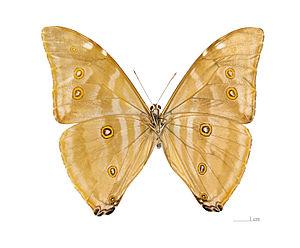
Morpho marcus est une espèce d'insectes lépidoptères qui appartient à la famille des nymphalidés, sous-famille des Morphinae, à la tribu des Morphini et au genre Morpho.